Gråbrødretorv 3

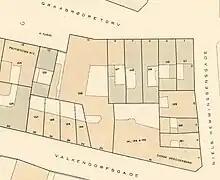
Gråbrødretorv 3 seen on a detail from one of Berggreen's block plans of Frimand's Quarter, 1886-1888.

In 1879, No. 110 was acquired by master bookbinder R. H. Nissen. He was a son of A. Nissen, a so-called fish-soaker wjo owned the Fiskebløderhuset next door at No. 1. In 896, the property passed to fish-soaker and vomegar manufacturer A. K. Nissen. He moved his production of vinegar to the building.